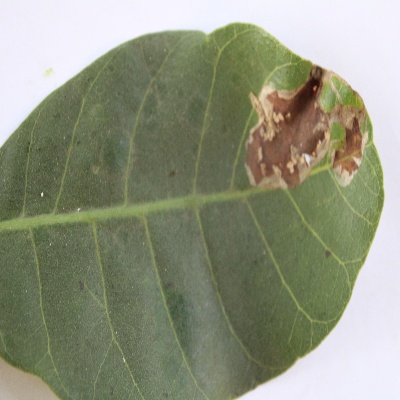
Crop: Cashew
Condition: leaf miner